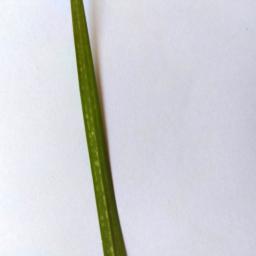
Label: Rice___Healthy